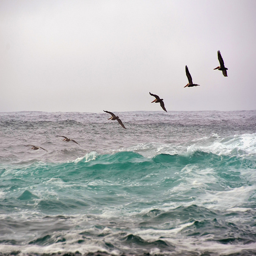
The birds are flying over the water together
The birds are flying in a line over the water.
some birds are flying over a wave over the ocean
Different images of a bird that is flying over water.
The birds are flying low over the water.